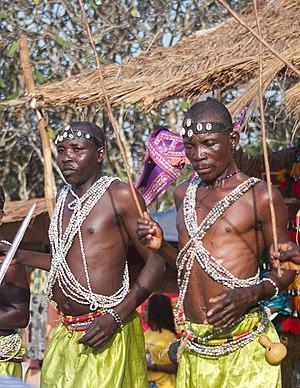
Groupe de danse patrimoniales de Ngaoundéré. Les parures et costumes des danseurs du Labi Mboum-Pana accrochent le regard du spectateur.